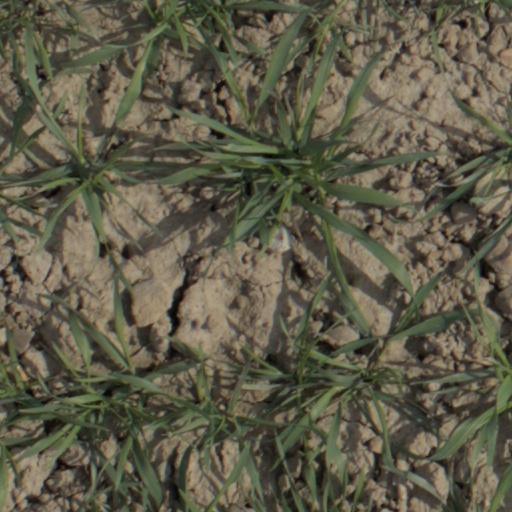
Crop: wheat